TL431

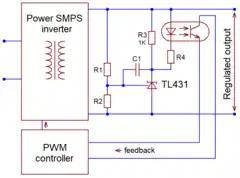
Typical use of TL431 in SMPS. Shunt resistor R3 maintains minimum TL431 current, series resistor R4 is part of frequency compensation network (C1R4)

In the 21st century, the TL431, loaded with an optocoupler's light-emitting diode (LED), is the de facto industry standard solution for regulated switched-mode power supplies (SMPS). A resistive voltage divider driving the control input of the TL431, and the LED's cathode are normally connected to the regulator's output; the optocoupler's phototransistor is connected to the control input of the pulse-width modulation (PWM) controller. Resistor R3 (around 1 kΩ), shunting the LED, helps keep I above the 1 mA threshold. In a typical power supply/charger supplied with a laptop computer, average I is set at around 1.5 mA, including a 0.5 mA LED current and a 1 mA shunt current (2012 data).